Montessori education

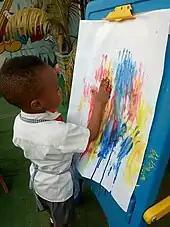
Hand painting in a Montessori school of Nigeria

Montessori classrooms for children under three fall into several categories, with a number of terms being used. A "", Italian for "nest", serves a small number of children from around two months to around 14 months, or when the child is confidently walking. A "Young Child Community" serves a larger number of children from around one year to or 3 years old. Both environments emphasize materials and activities scaled to the children's size and abilities, opportunities to develop movement, and activities to develop independence. The development of independence in toileting is typically emphasized as well. Some schools also offer "Parent-Infant" classes, in which parents participate with their very young children.